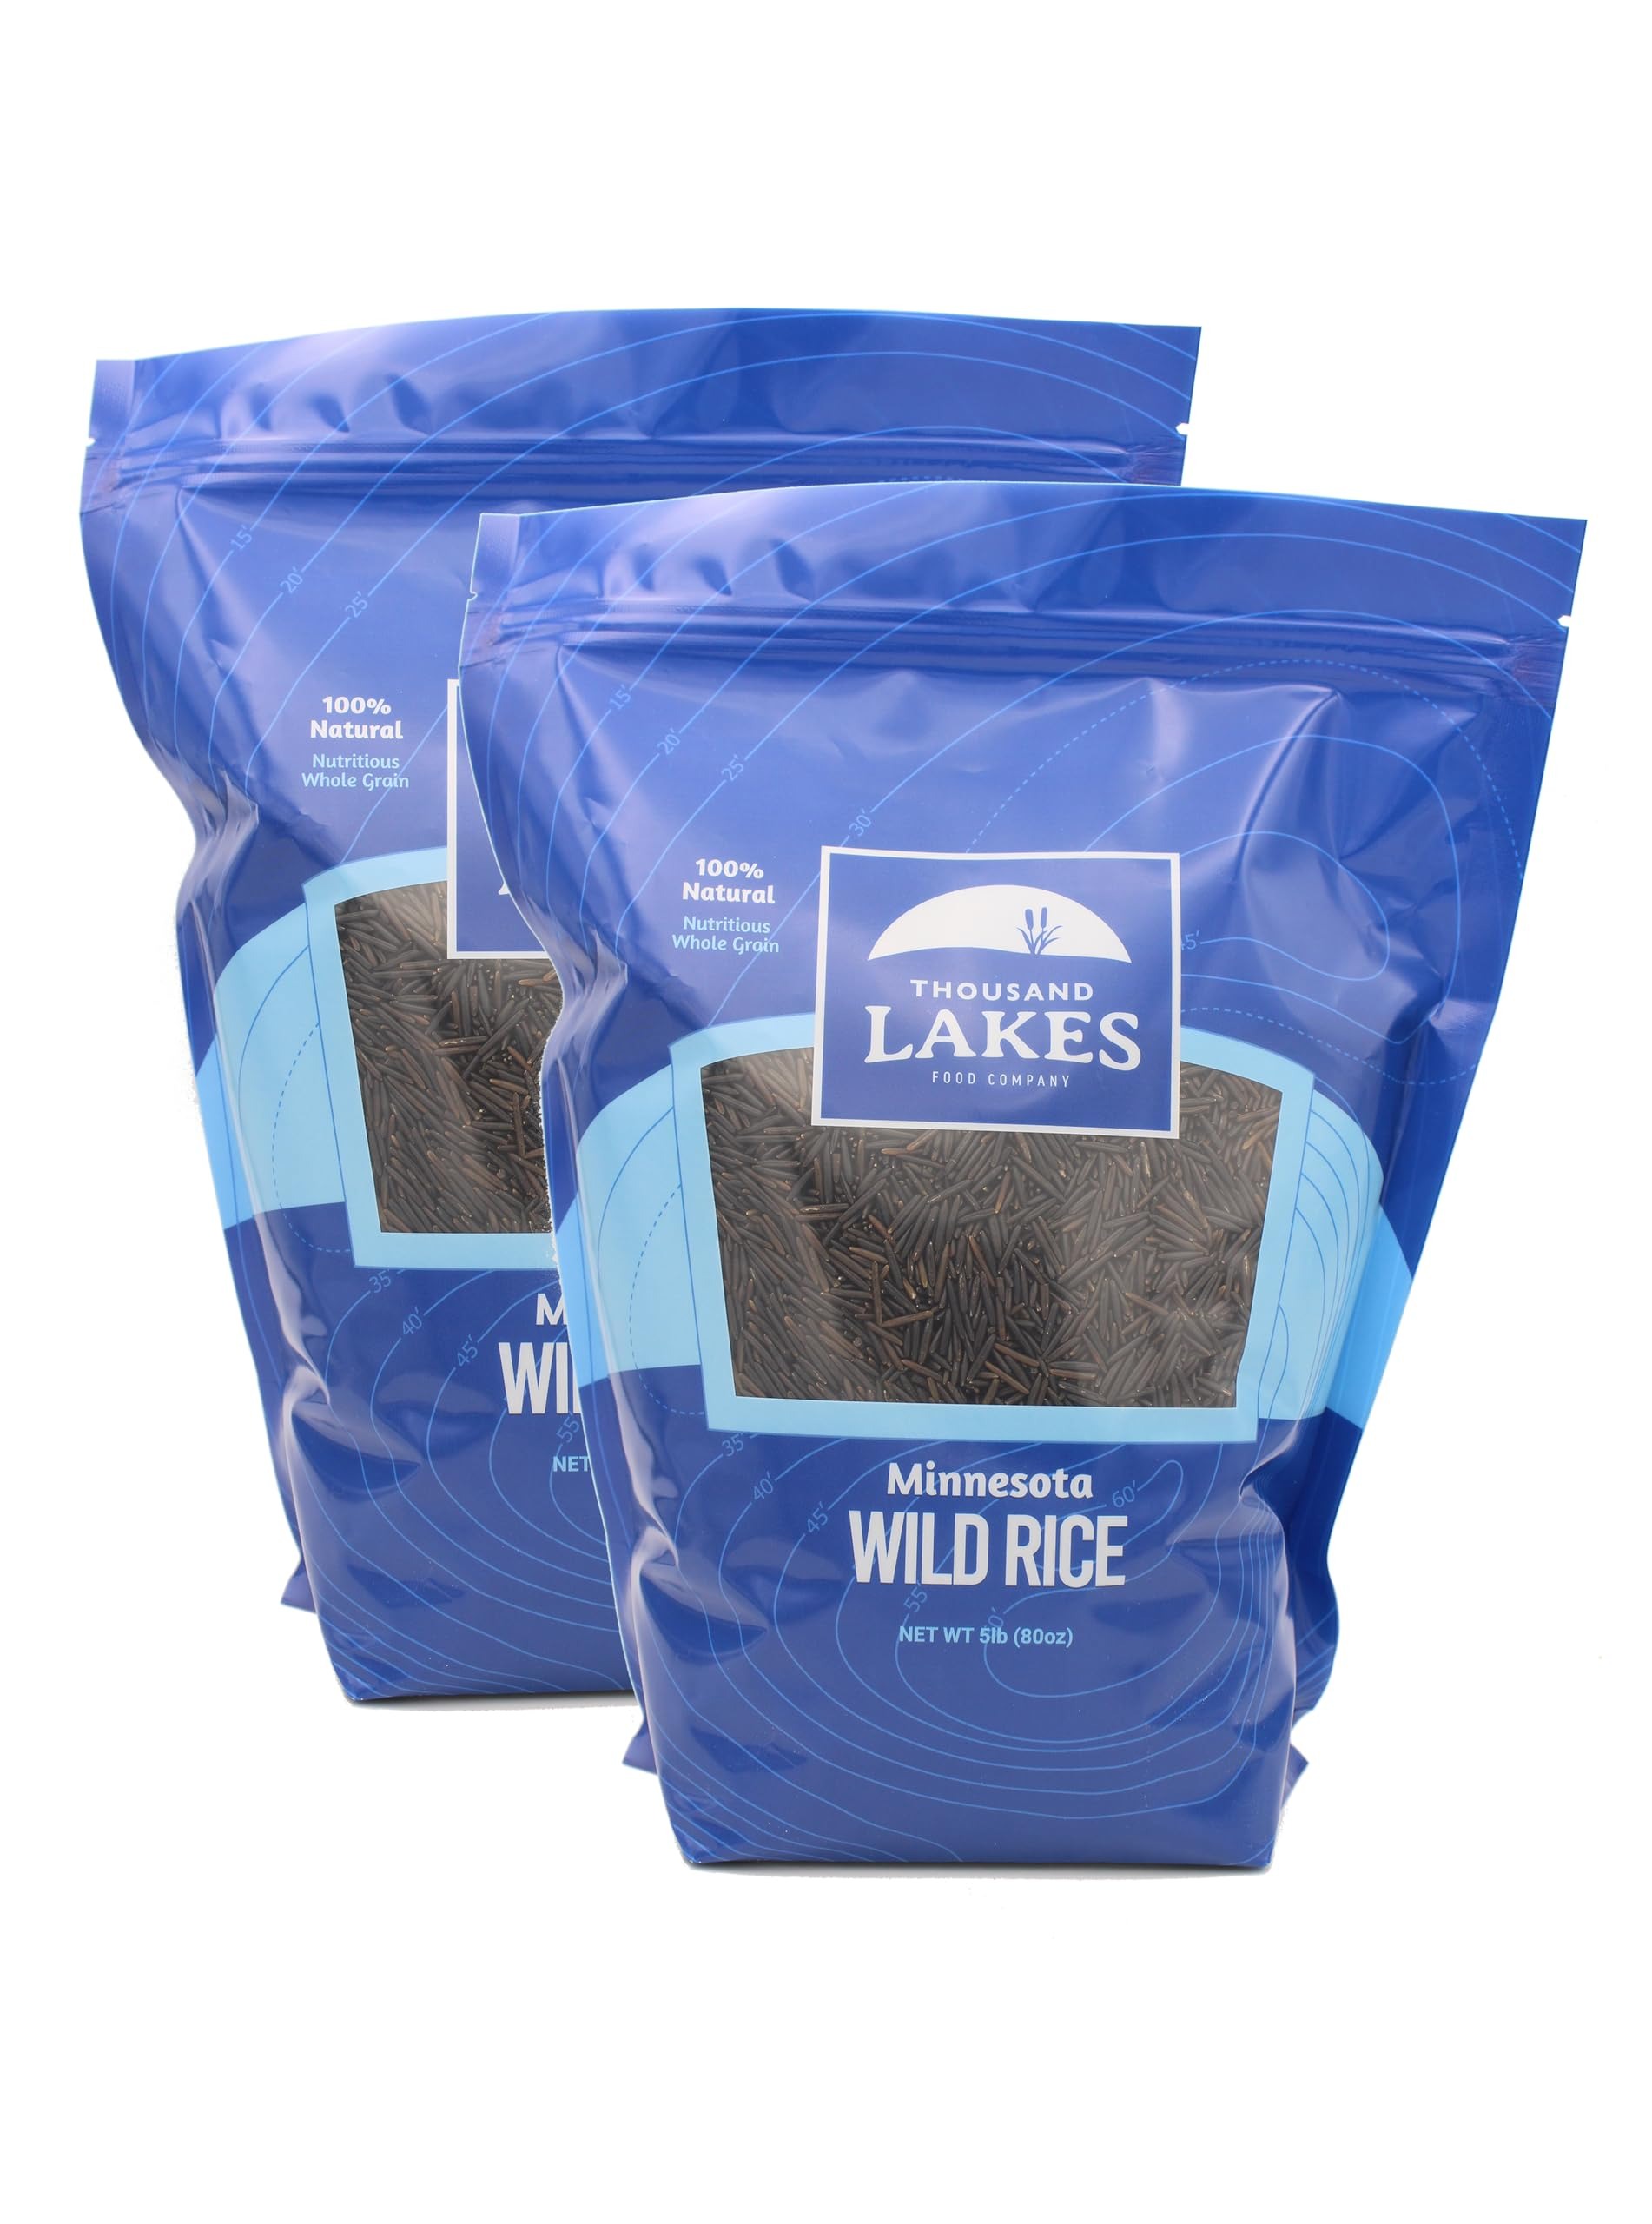
Item Name: Thousand Lakes Minnesota Grown Wild Rice - Bulk - 10 pounds (2-pack 5lbs) | 100% All Natural
Bullet Point 1: Two 5 pound re-sealable pouches (10 lbs total) of 100% Minnesota-grown premium grade wild rice. Grain is 3/8 of an inch long with the nutritious black outer hull. (Some processors remove the black hull to obtain a shorter cook time.)
Bullet Point 2: 100% all natural. Thousand Lakes wild rice is harvested in Minnesota and is 100% natural. The only ingredient is wild rice! No preservatives, salt, or other rices added. Wild rice is higher in protein than white rices and grains and is a good source of protein and fiber and low in fat.
Bullet Point 3: Healthy and delicious. Used for soups, stews, and casseroles, as well as side dishes, stuffing, entrees, and salads. Delicious with turkey, chicken, fish, ham, beef, wild game or any vegetarian meal.
Bullet Point 4: Our wild rice is naturally gluten free but we do not independently test for possible gluten cross contamination. Therefore we do not label our products as gluten free. Our partner growers and processors have assured us of no genetically modified crops but we do not perform independent verification of this. Therefore we do not label our products as gmo free.
Bullet Point 5: Good source of protein and fiber. Kosher certified; Best if used within 18 months.
Product Description: Our premium grade cultivated wild rice is harvested in Minnesota and is 100% natural.The only ingredient is wild rice! No preservatives, salt, or other rices added. Three-eighths of an inch (3/8") long grain. Expands almost 3 times when cooked. Use 1 cup (about 0.4 pounds) of uncooked wild rice to make 4 generous portions. Used for soups, stews, and casseroles, as well as side dishes, stuffing, entrees, and salads. Sold in a convenient, resealable poly bag.
Value: 160.0
Unit: Ounce

Price: 54.95